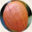
Label: apple